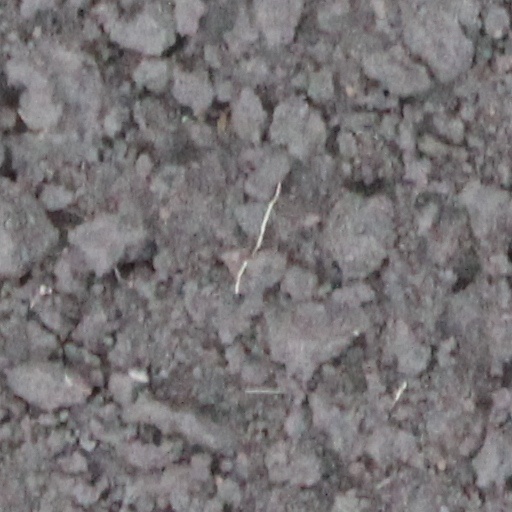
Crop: wheat